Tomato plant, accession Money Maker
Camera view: tilt-top (135 deg); turntable rotation: 300 degrees
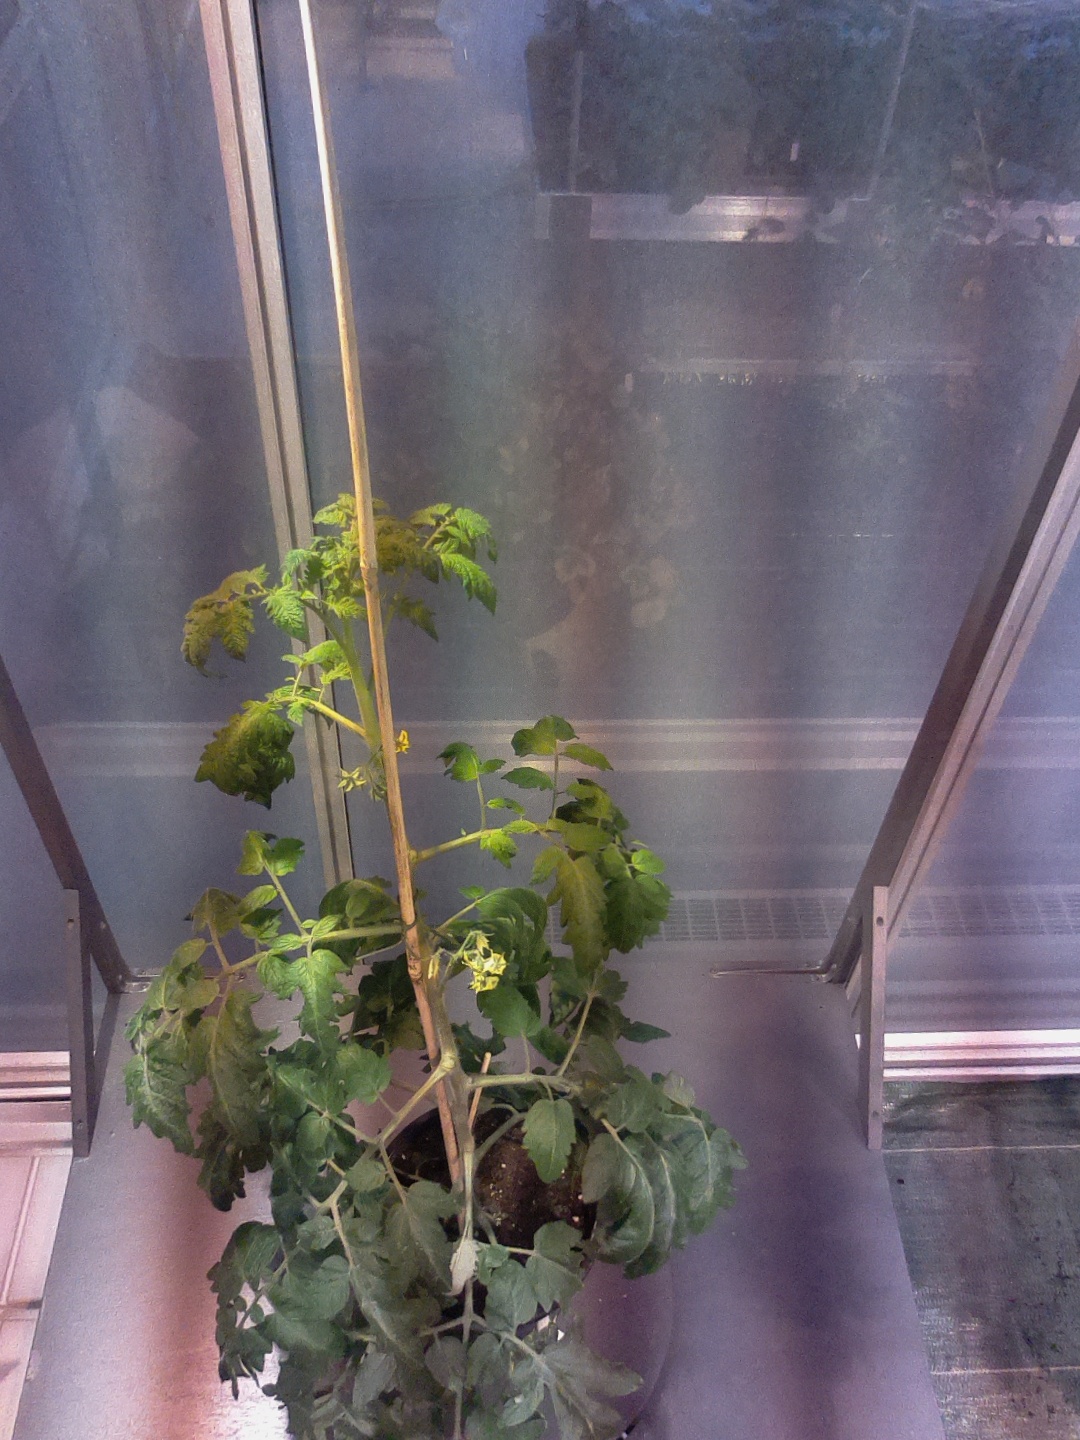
BBCH growth stage 66: Full flowering, 60%-70% of flowers open, more petals falling